Museum of Modern Art, Saitama

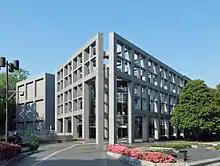
Museum of Modern Art, Saitama

The is a museum in Saitama, Saitama Prefecture, Japan. It is one of Japan's many museums which are supported by a prefecture.